1964 Zagreb flood

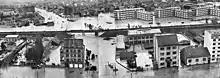
refer to caption

Industrialisation brought factories, whose number greatly increased after 1900. These were located near the railway, which divides the plain between Medvednica and the Sava into two parts. The land south of the railway had been largely owned by the Catholic Church until the land reform of 1918 which made it available for development, and it was settled in great numbers by factory workers, who migrated into the city from the countryside, constructing houses and shacks on small subdivided lots in the quickly growing suburbs of Trešnjevka, Trnje and Peščenica. Most dwellings were built without permits because underemployed factory workers could not afford the fees. Illegally constructed buildings were ineligible for insurance from flooding, which was a frequent occurrence in the new suburbs. Large floods occurred in 1876, twice in 1895, in 1923, 1925, 1926 and 1933, but smaller ones were almost a yearly occurrence.